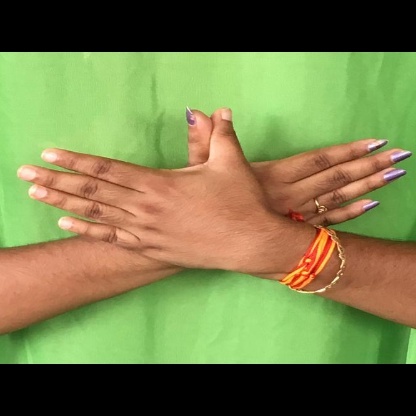
Mudra: Garuda